Airliner

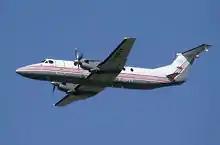
Beechcraft 1900, short-range commuter aircraft

The first batch of the Douglas DC-4s went to the U.S. Army and Air Forces, and was named the C-54 Skymaster. Some ex-military DC-6s were later converted into airliners, with both passenger and cargo versions flooding the market shortly after the war's end. Douglas also developed a pressurized version of the DC-4, which it designated the Douglas DC-6. Rival company Lockheed produced the Constellation, a triple-tailed aircraft with a wider fuselage than the DC-4.